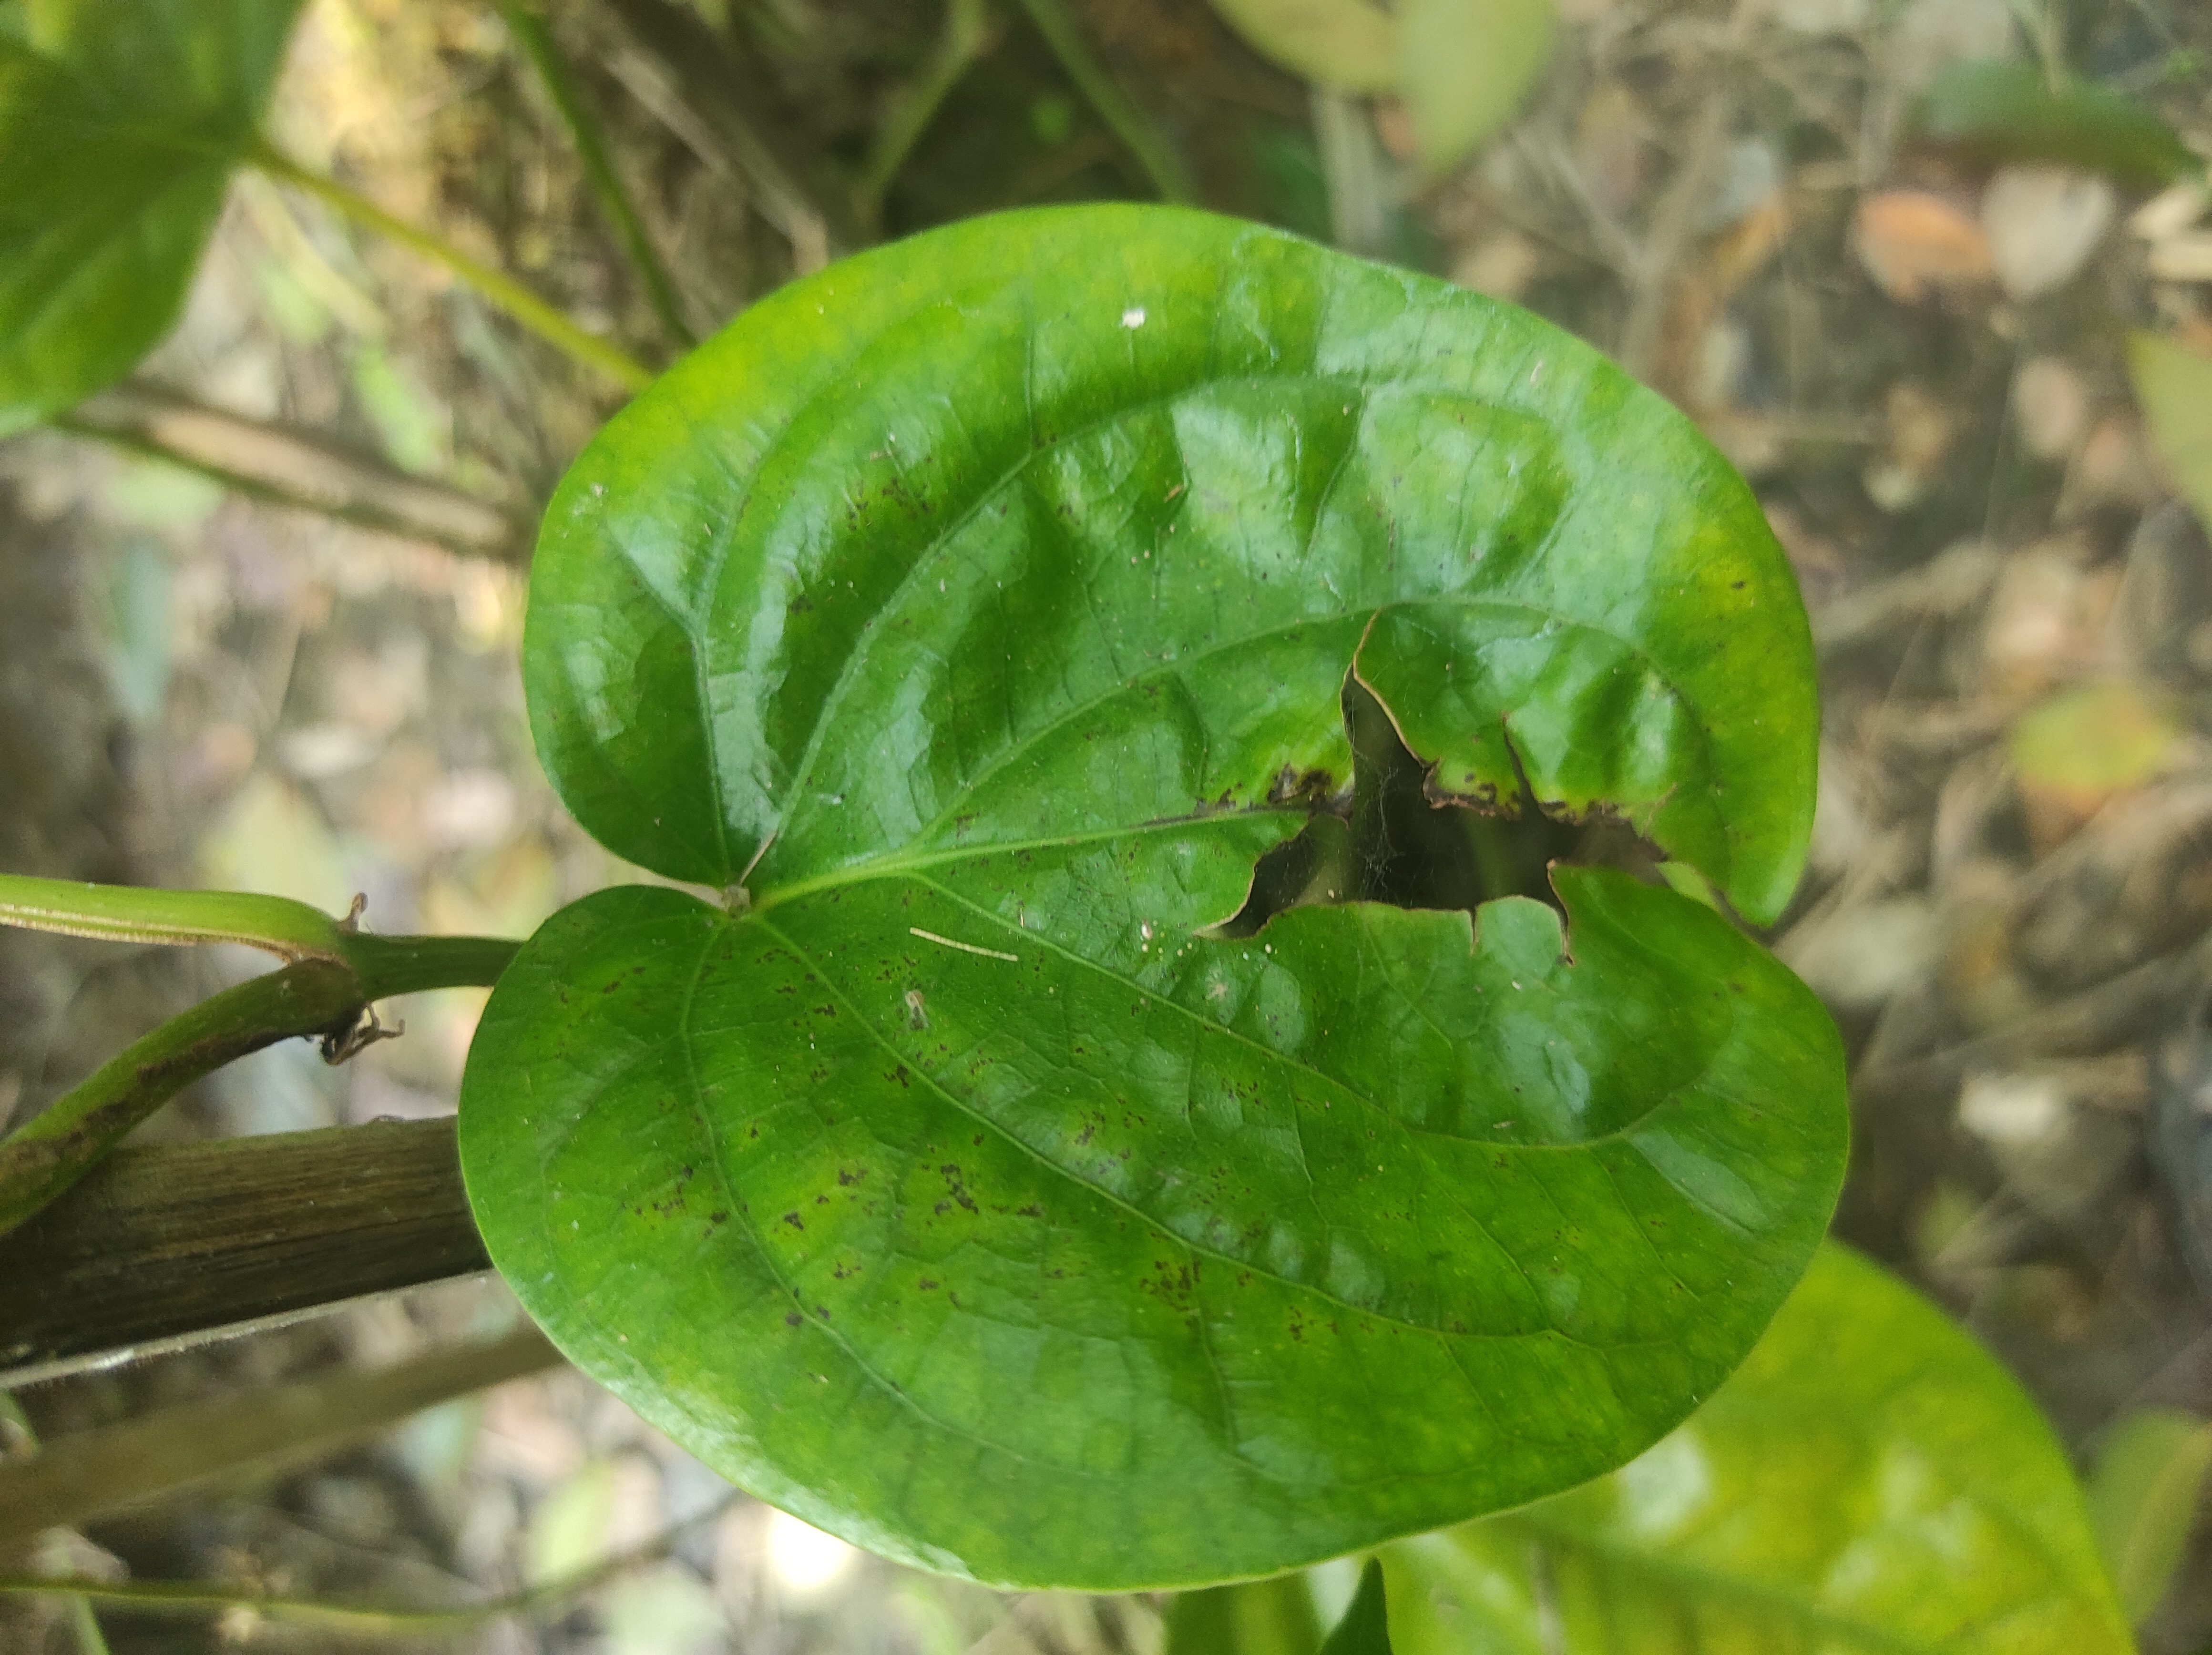
Label: Fungal_Brown_Spot_Disease